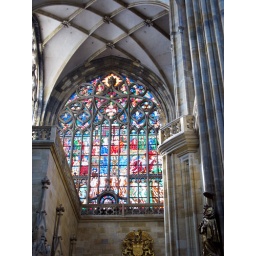
A magnificant stained glass window under a beautiful gothic arch in St. Vitus Cathedral.